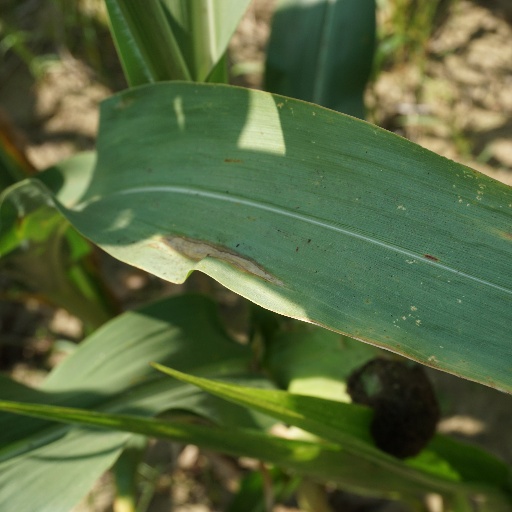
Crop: maize; corn